Winifred Bryson

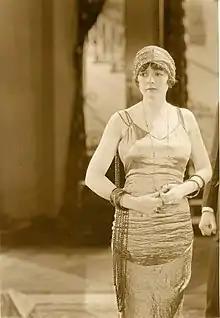
Bryson in 1924

Winifred Bryson (born Winifred Brison; December 20, 1892 – August 20, 1987) was an American actress of the stage and of silent films.